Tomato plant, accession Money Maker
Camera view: horizontal (90 deg, fisheye); turntable rotation: 180 degrees
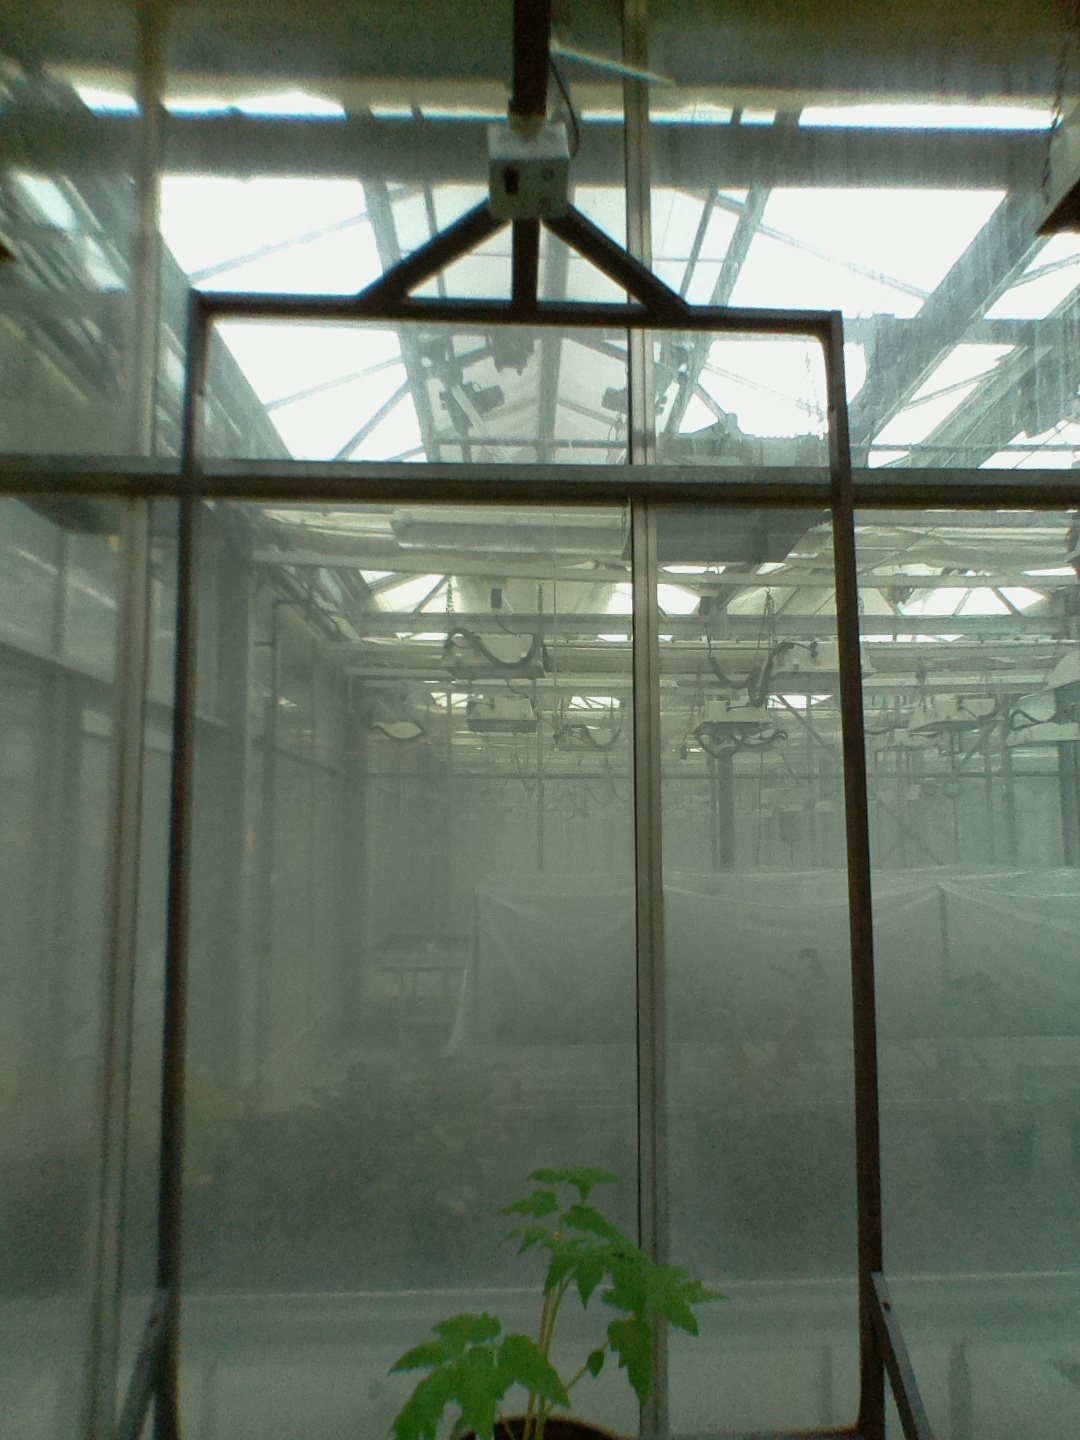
BBCH growth stage 13: 6 of true leaves visible